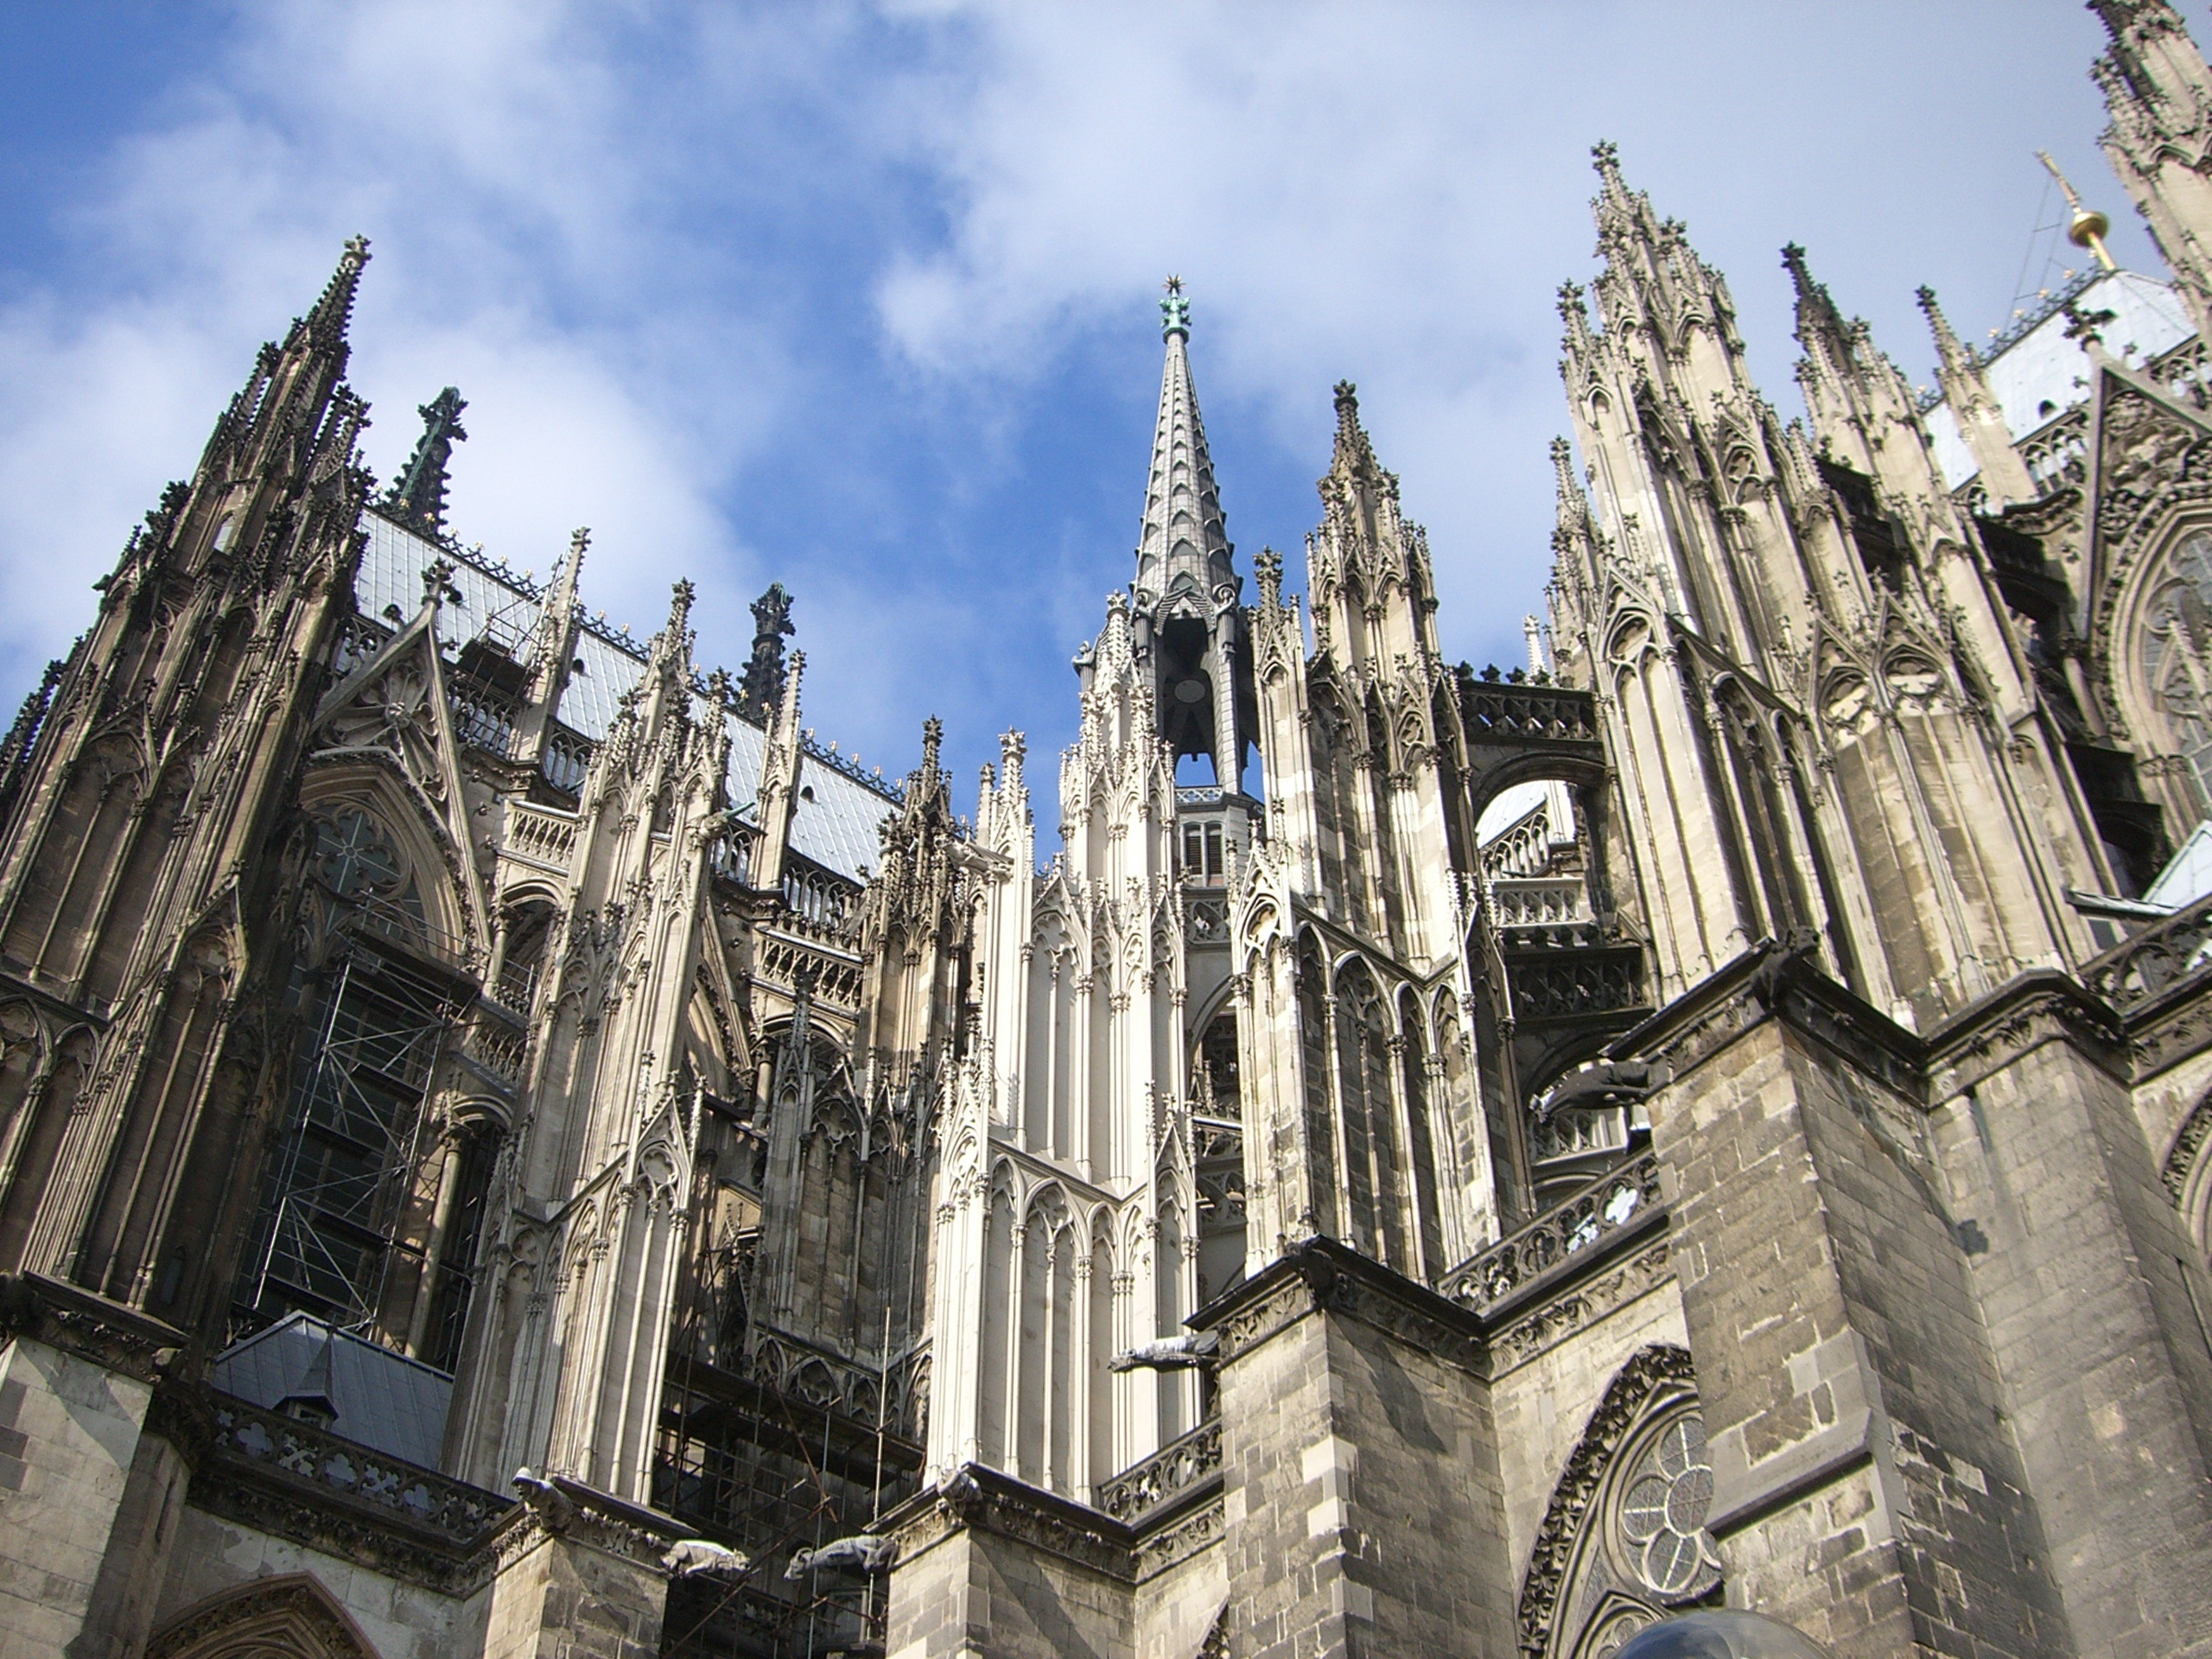
building, monument, landmark, facade, church, cathedral, place of worship, places of interest, structures, towers, spire, cologne, dom, gothic architecture, cologne cathedral, tours, historic site